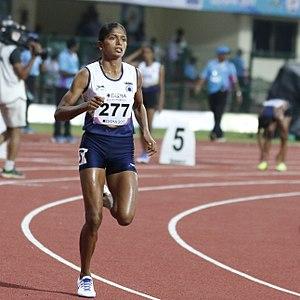
Tintu Luka est une athlète indienne, spécialiste du 800 m.